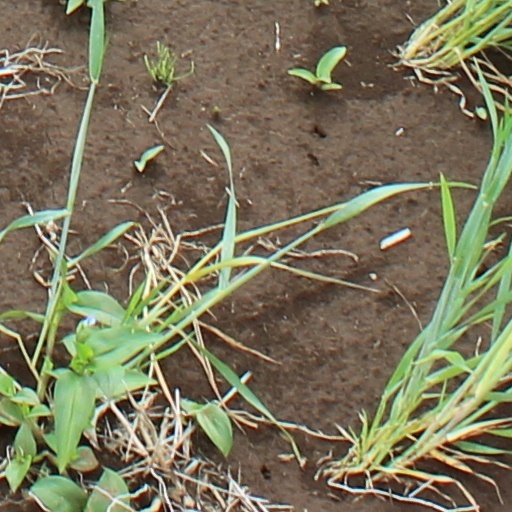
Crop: wheat